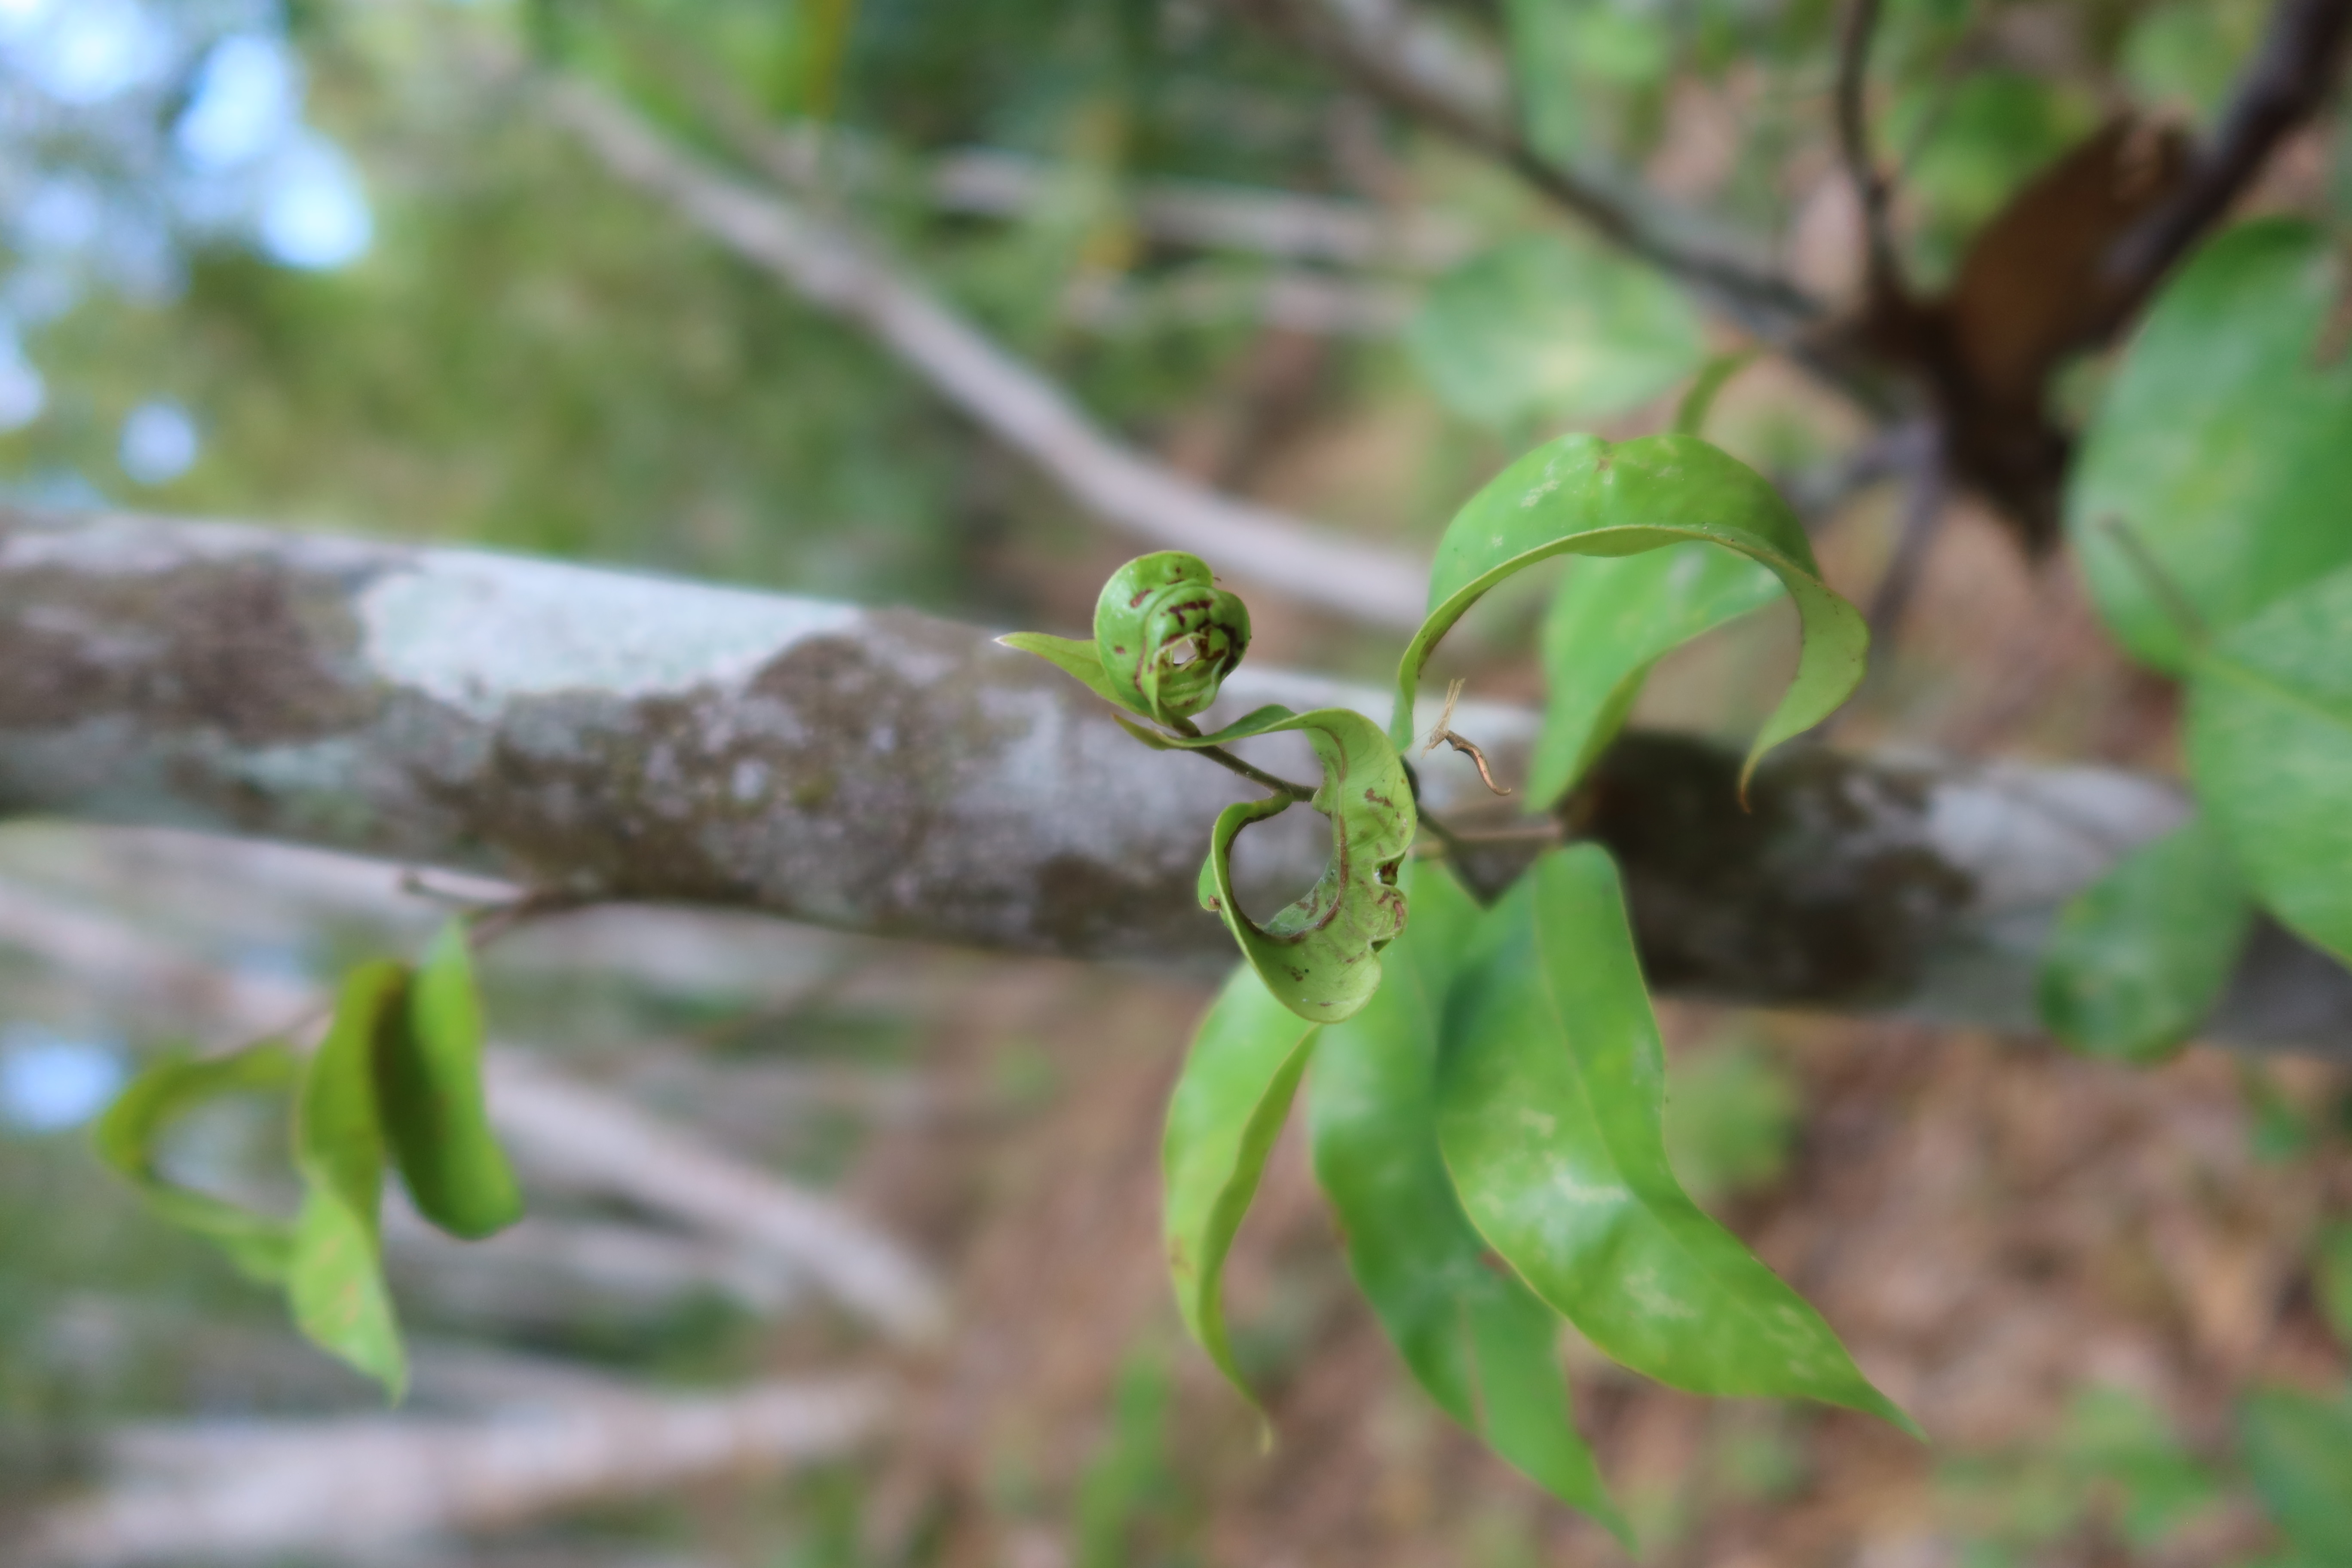
Label: Mosaic Viruses